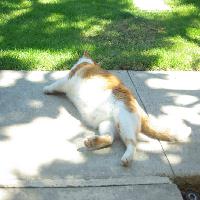
Weather: sun or clear